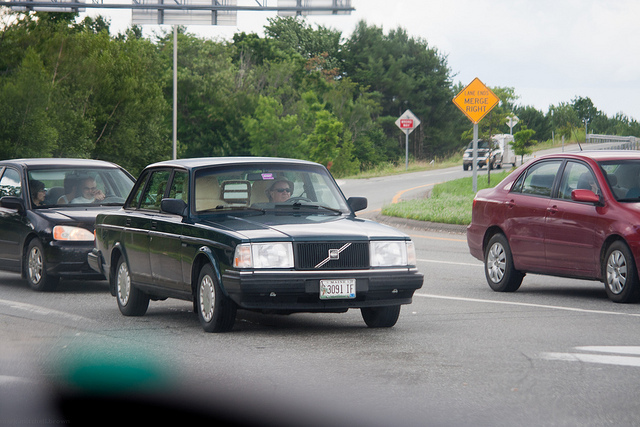
Car model: 1993 Volvo 240 Sedan